1910 United States census

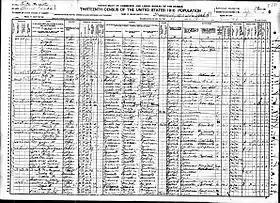
An example of a 1910 U.S. census form with August H. Runge

The original census enumeration sheets were microfilmed by the Census Bureau in the 1940s; after which the original sheets were destroyed. The microfilmed census is available in rolls from the National Archives and Records Administration. Several organizations also host images of the microfilmed census online, along with digital indices.